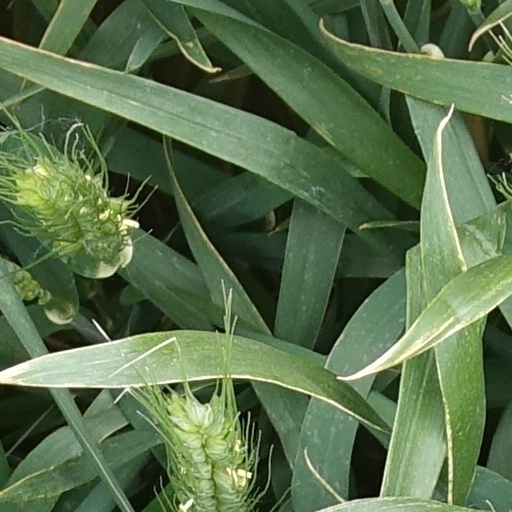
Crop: wheat